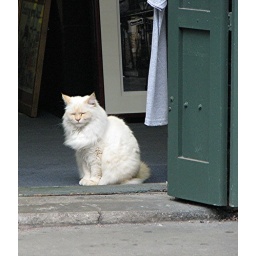
This beautiful cat was sitting so regally in the doorway of a shop in the French Quarter in New Orleans